Perez's frog

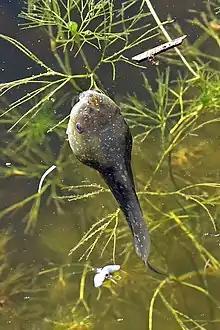
tadpole

The Perez's frog (Pelophylax perezi), also known as Iberian waterfrog, Iberian green frog or Coruna frog, is a species of frog in the family Ranidae. It is native to southern France, Portugal, Spain, and has been introduced to the Canary and Balearic Islands, Madeira, the United Kingdom, and the Azores. In the Iberian Peninsula it is widespread and common.